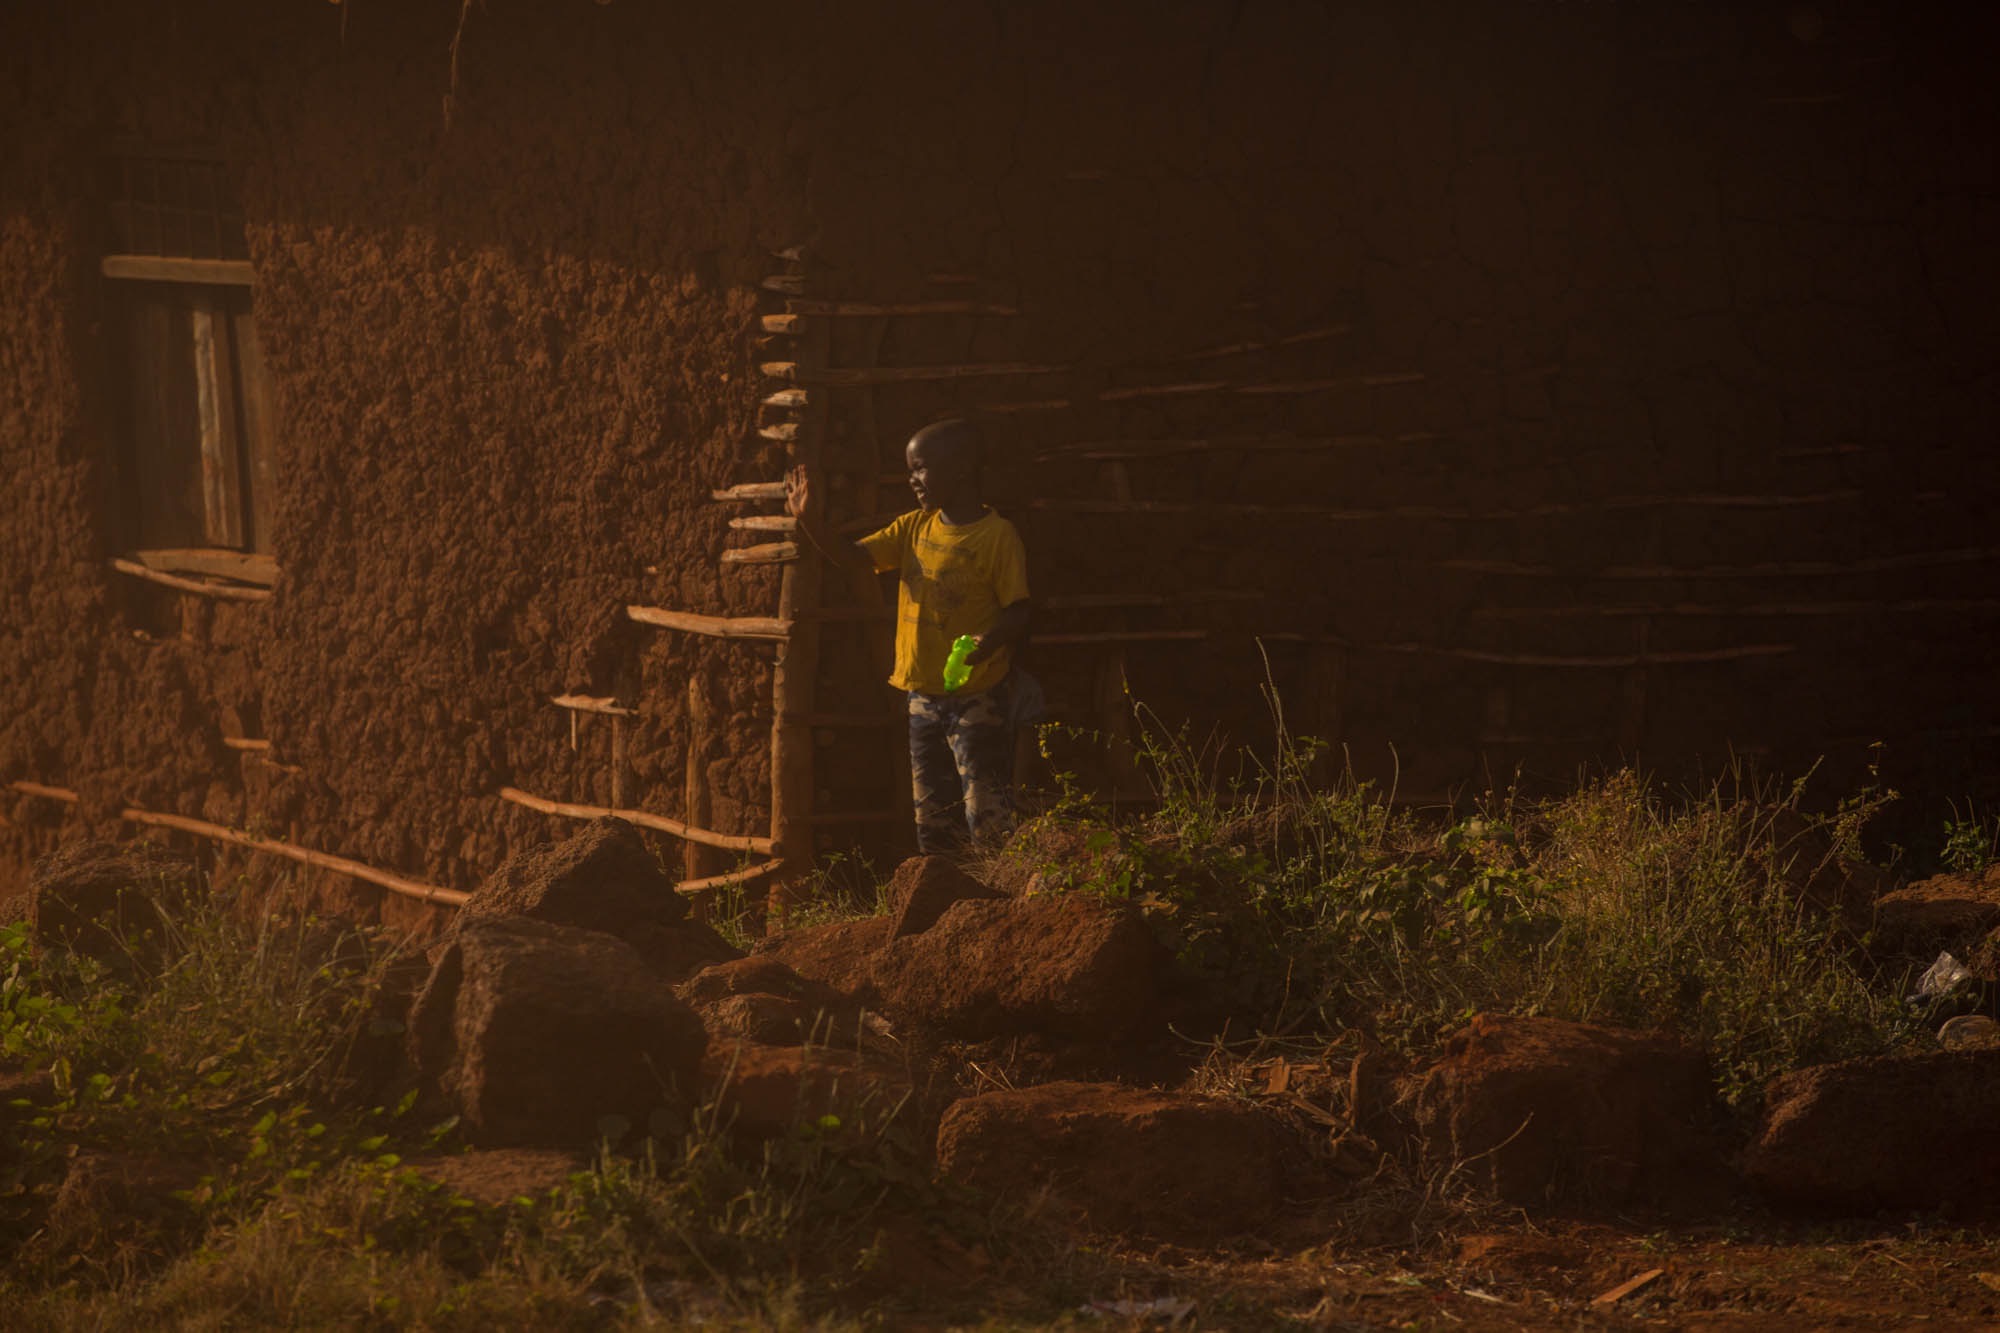
forest, night, evening, autumn, soil, darkness, agriculture, habitat, screenshot